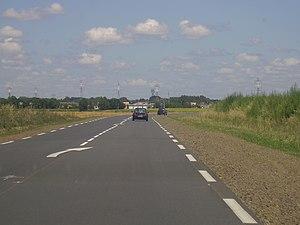
RD 1093 près des Martres-d'Artière (Puy-de-Dôme, Auvergne, France) vers Vichy (Allier, Auvergne, France). Section de route ouverte en 2009.
Les Martres-d'Artière est une commune française située dans le département du Puy-de-Dôme, en région Auvergne-Rhône-Alpes. Elle fait partie de l'aire urbaine de Clermont-Ferrand.
La route nationale 493, ou RN 493, est une ancienne route nationale française reliant Varennes-sur-Allier à Pont-du-Château.